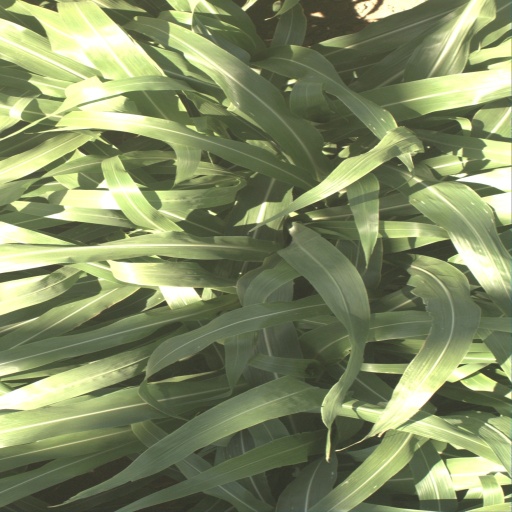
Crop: sorghum